Nationals Park

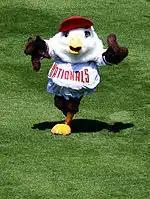
Screech, the Washington Nationals mascot before his 2009 "growth spurt"

On March 13, 2007, Kasten announced that there would be a grove of cherry blossoms located just beyond the left-field bleachers. Kasten stated that the cherry blossoms would provide a look that Americans associate with the nation's capital.